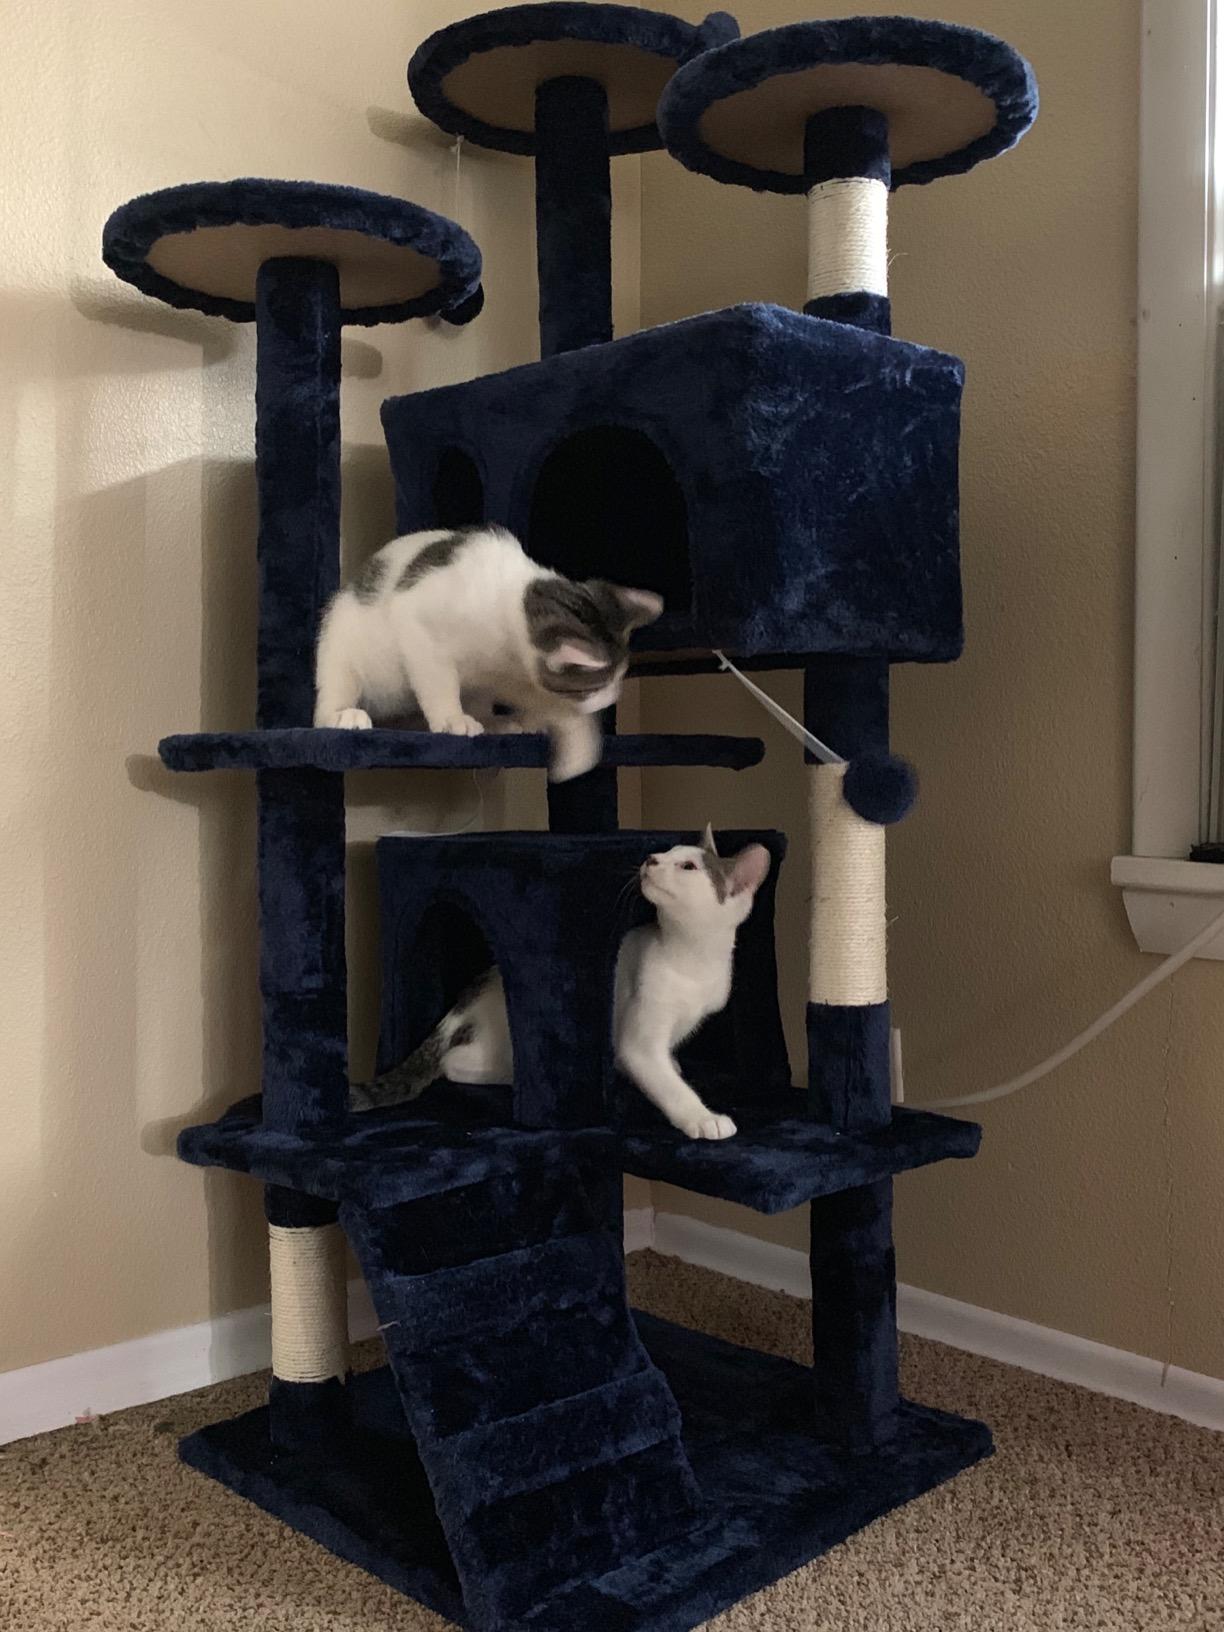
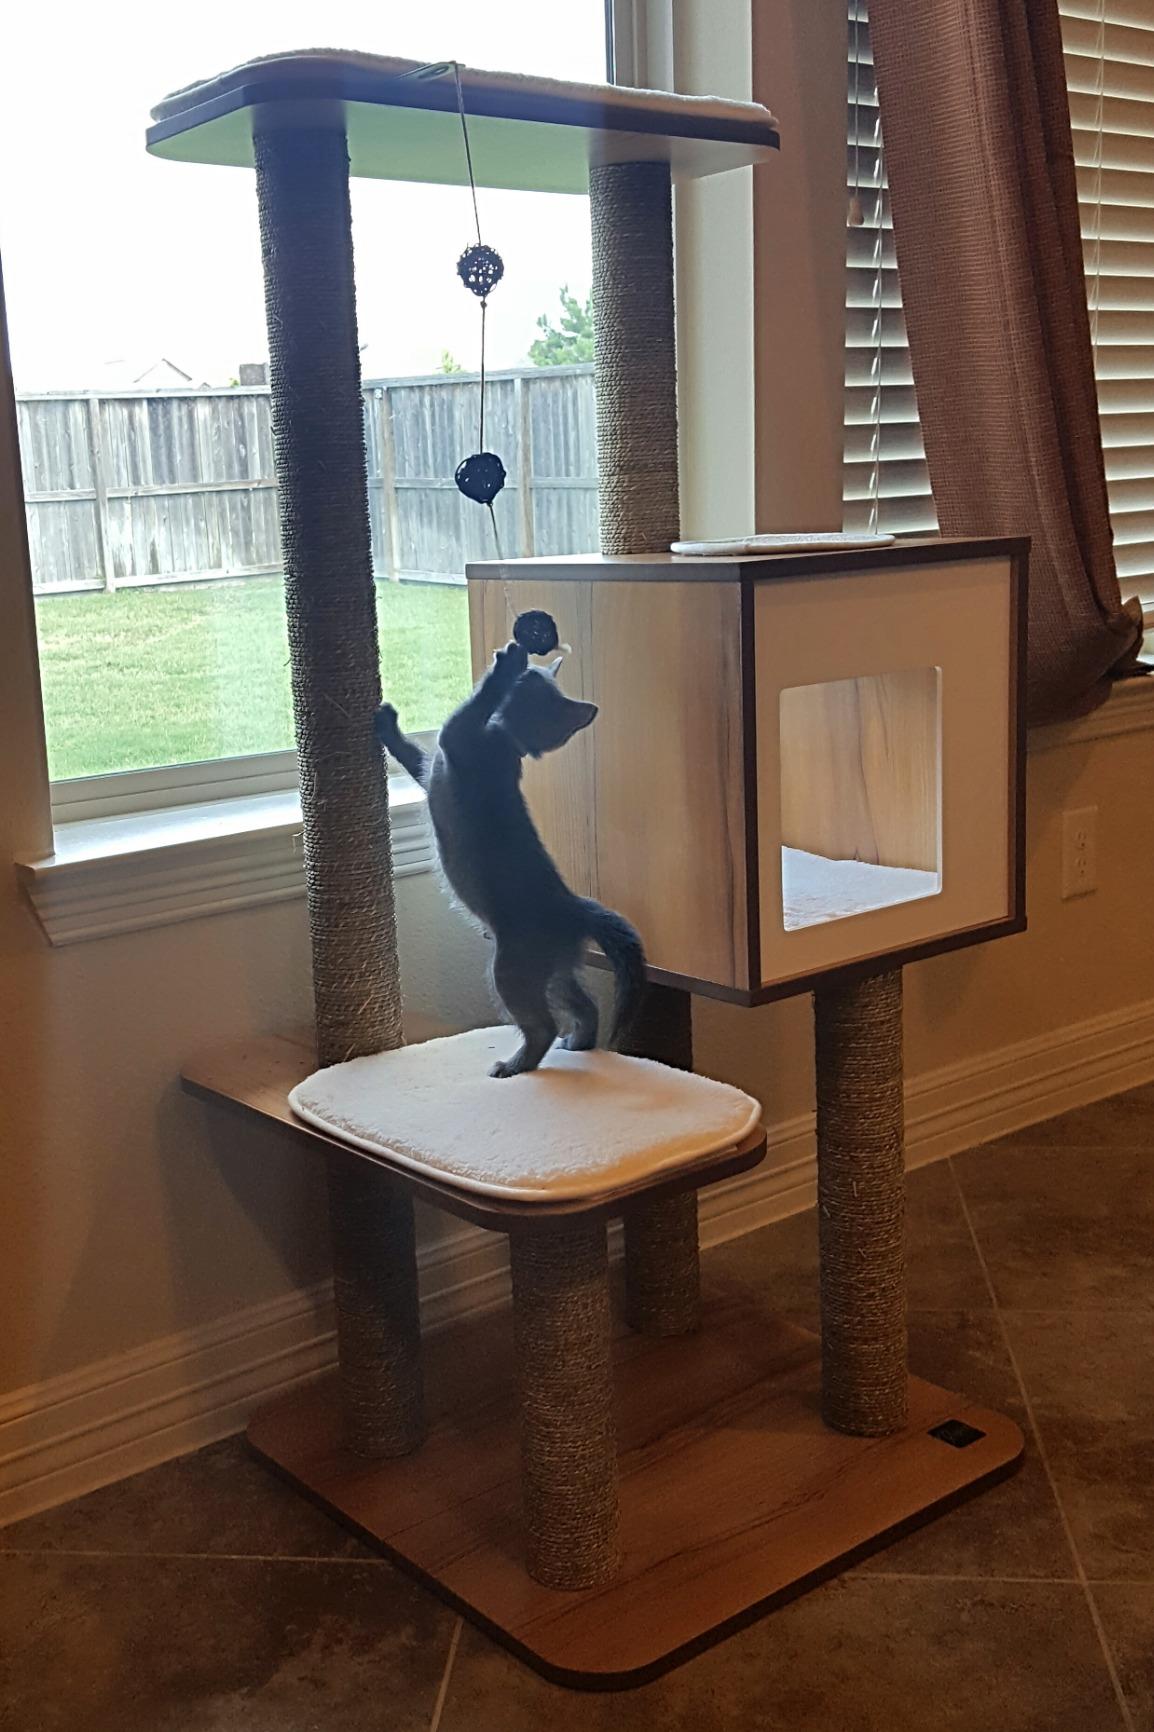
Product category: items_cat tree
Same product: no